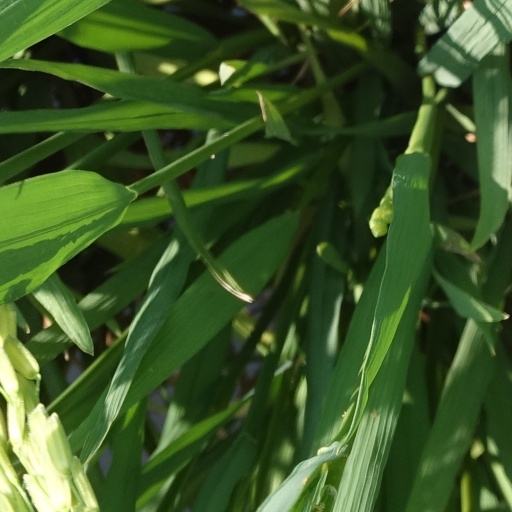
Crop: rice